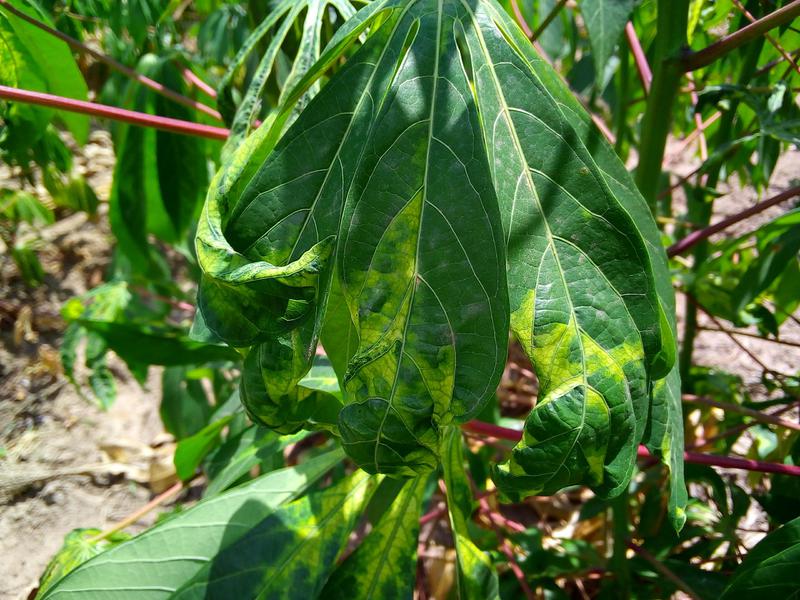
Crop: cassava
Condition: mosaic_disease